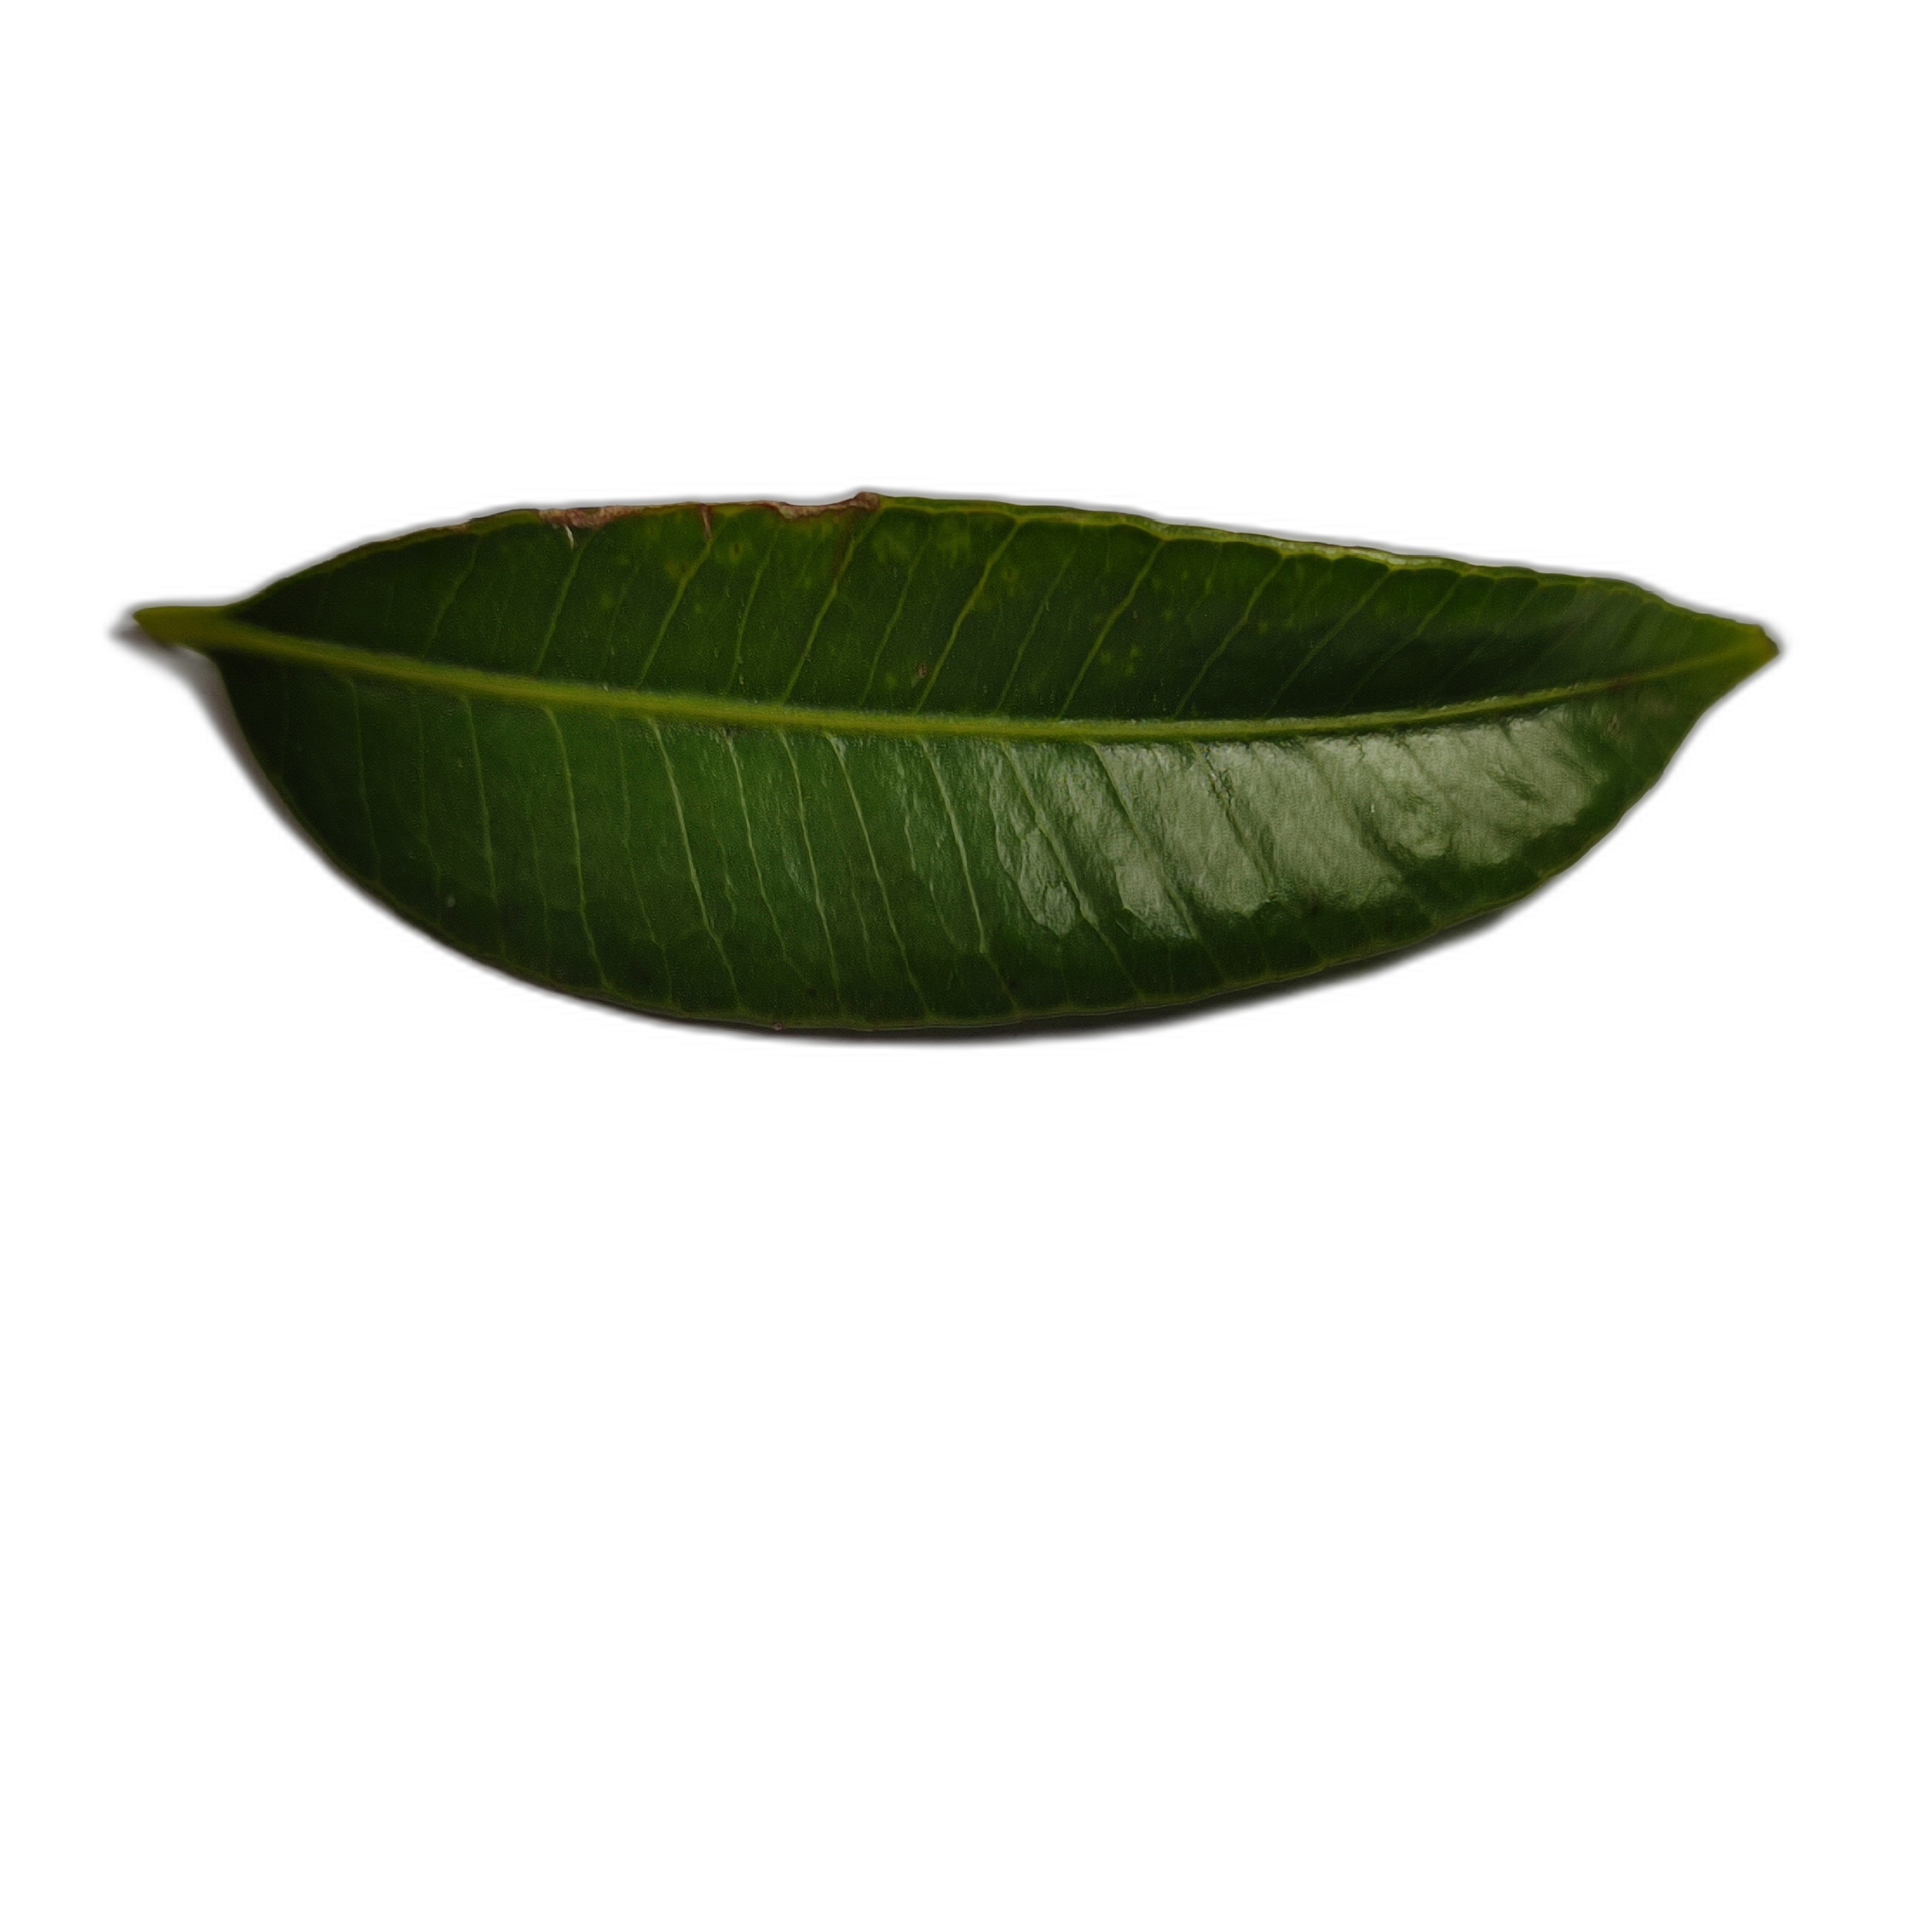
Label: healthy